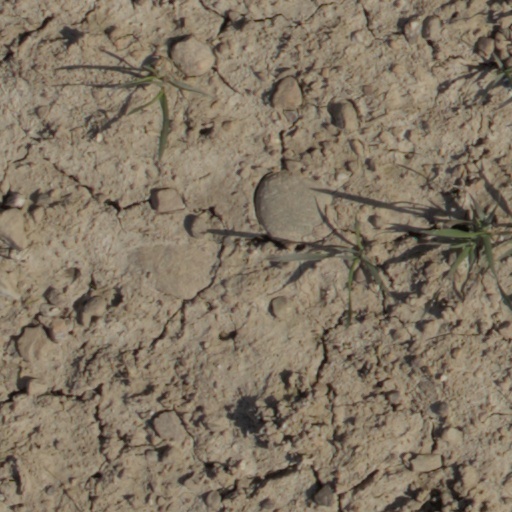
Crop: wheat